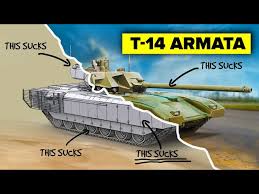
Label: T-14